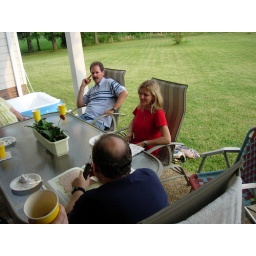
Mark and Sheila chatting around the table as Rob plans a road trip.